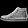
Label: Sneaker